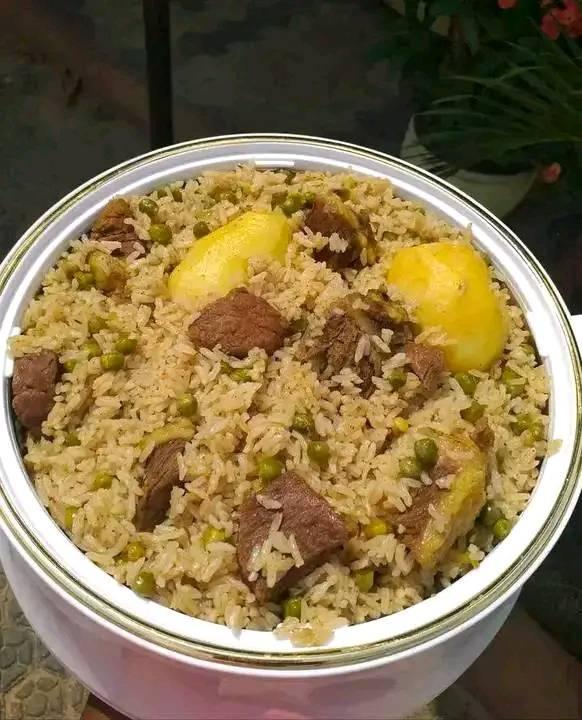
Hii ni sahani ama bakuli kubwa ambayo imeeza kushikilia chakula na chakula hiki si lingine ila ni pilau ambayo ni mchanganyo wa wali, nyama na viazi na pia inatumika hapo ndani yake pia inatumikwa viungo kadha wa kadha vya kuongeza harufu na ladha lakini hii ni pilau ambayo imetayarishwa kweli na inapendeza na inavutia hata unapo itazama kwa macho.